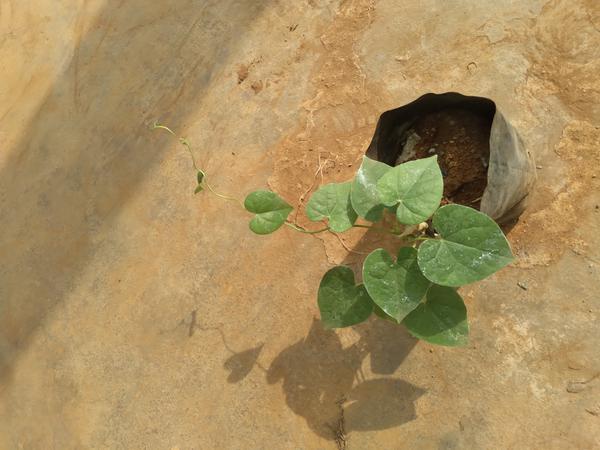
Plant: Amruta_Balli